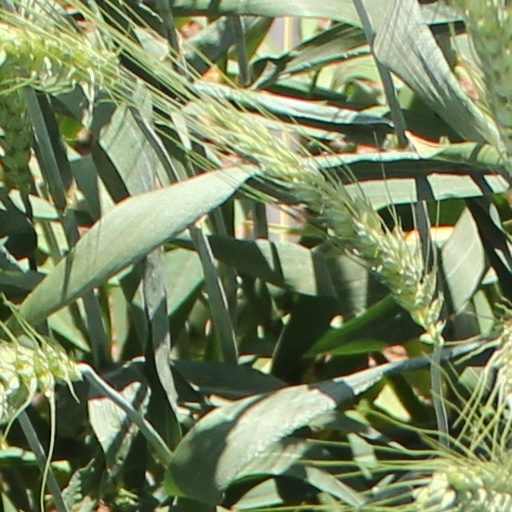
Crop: wheat